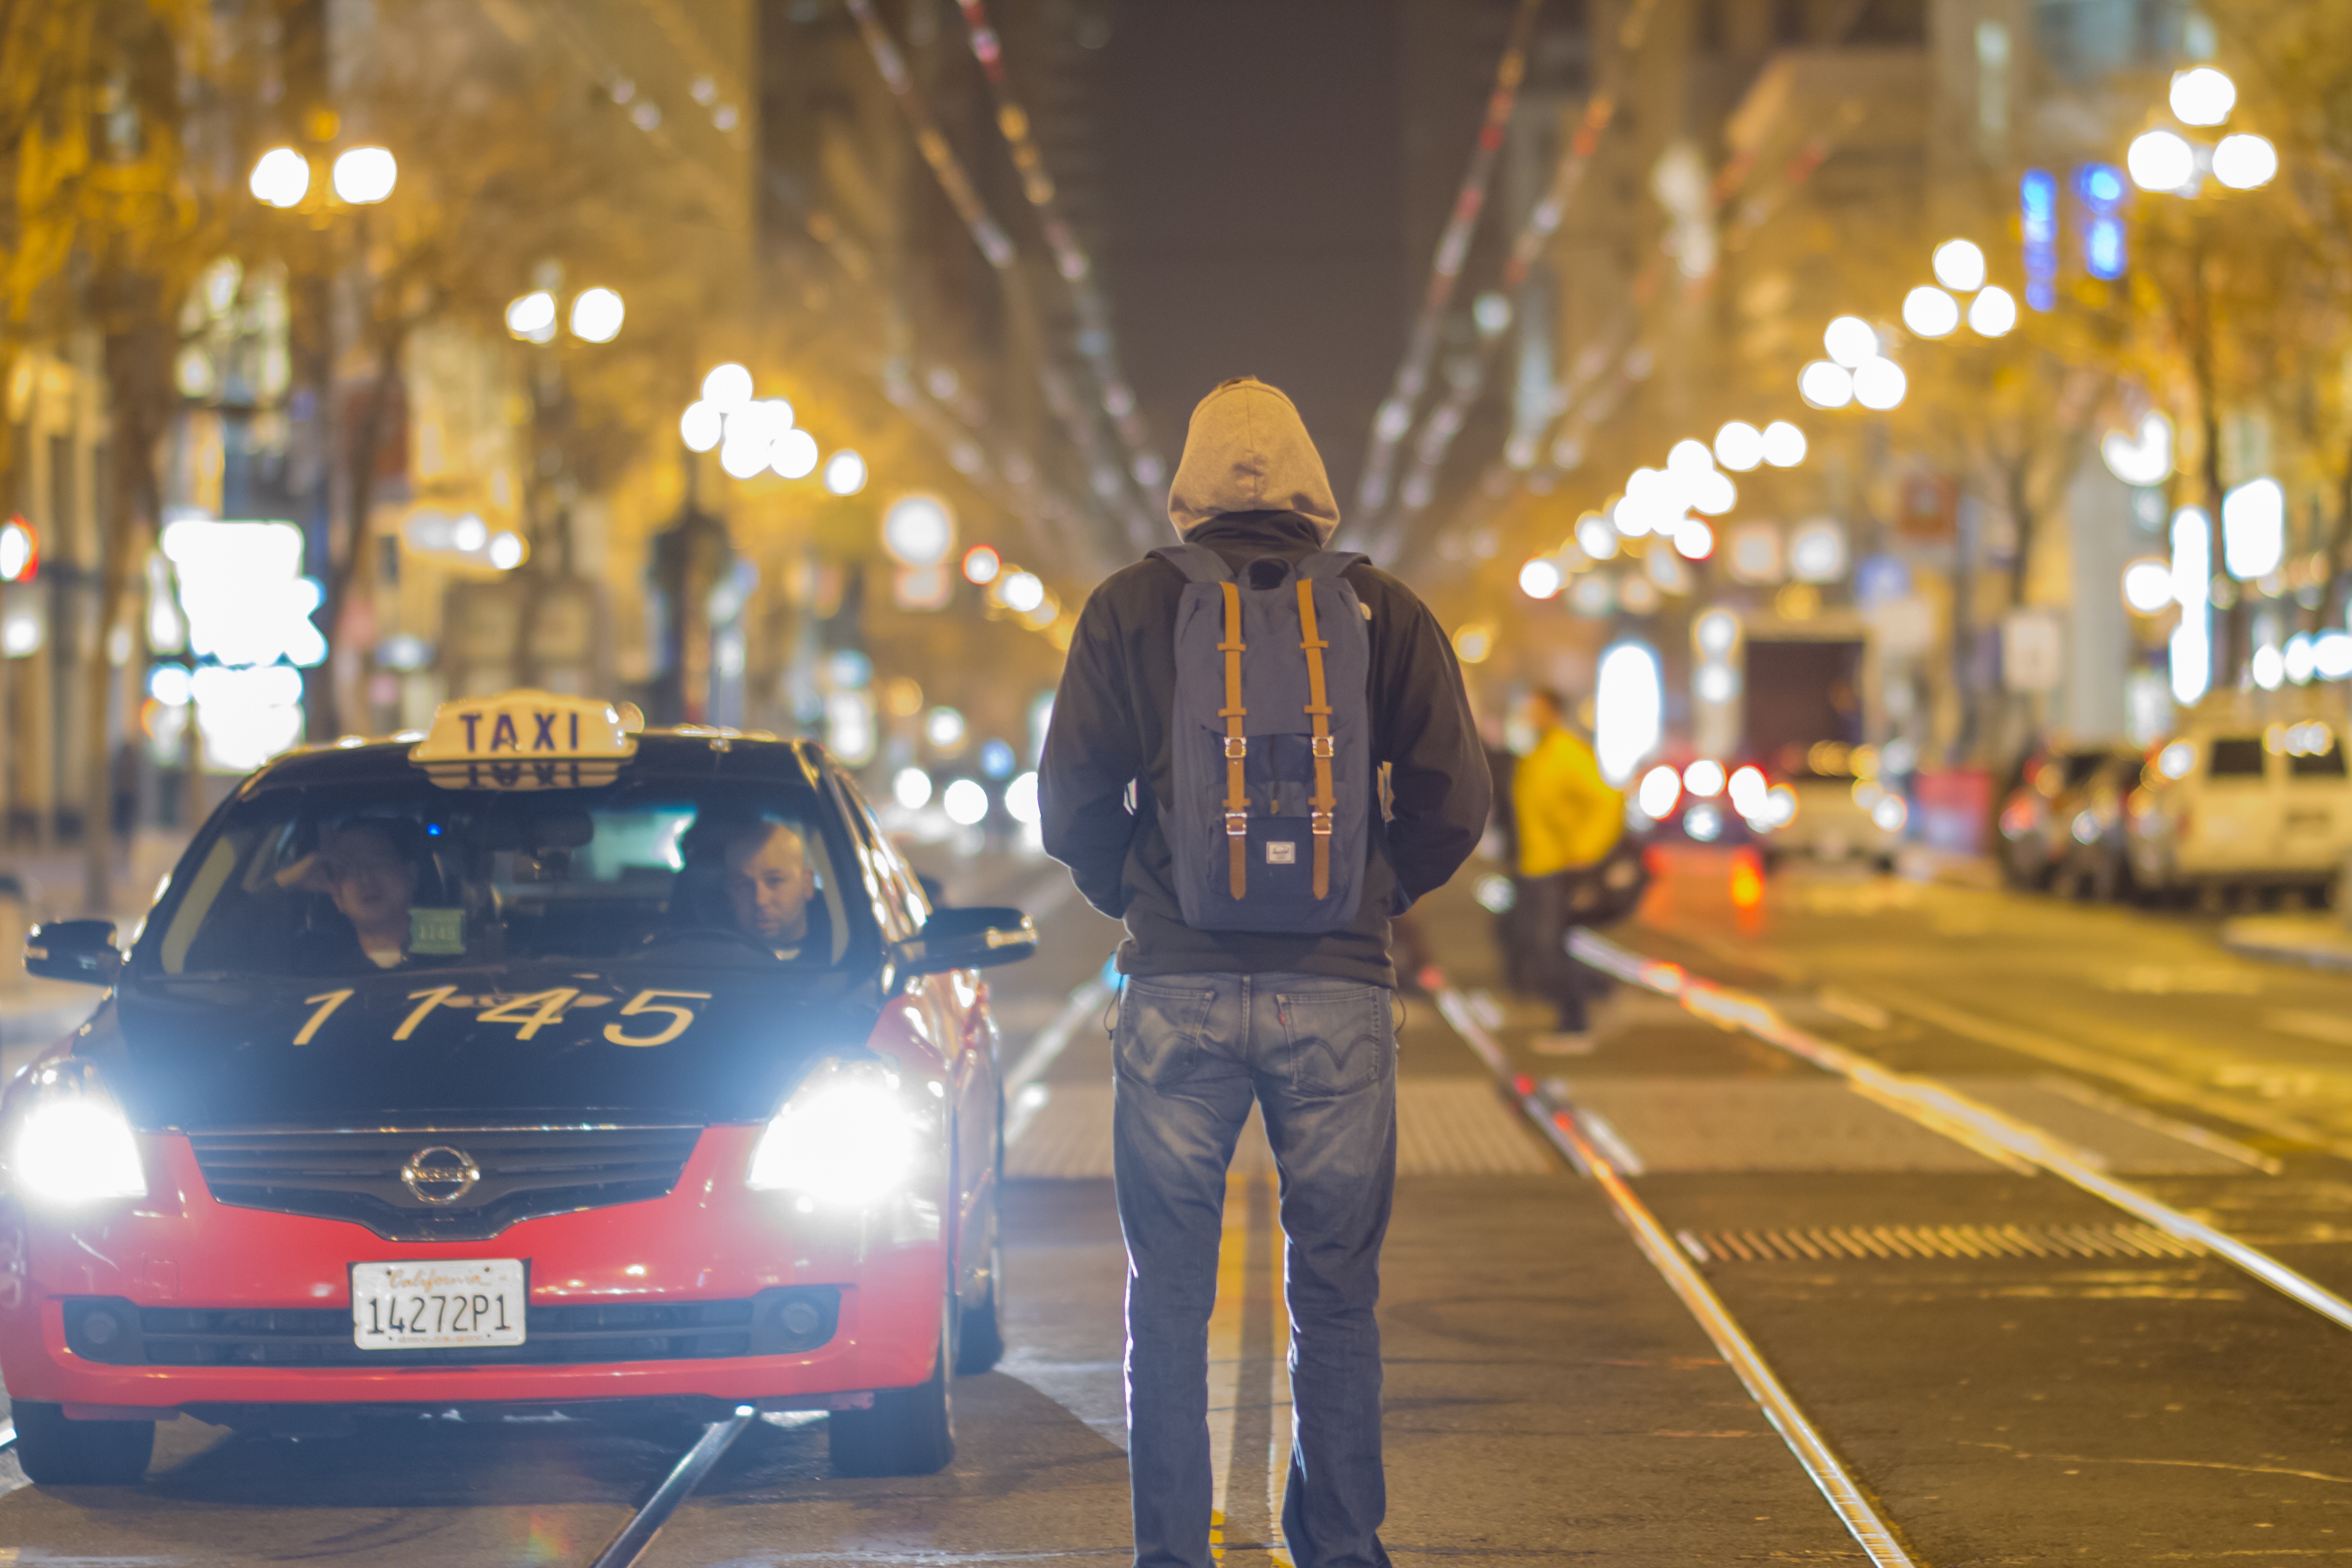
pedestrian, road, traffic, street, night, driving, transport, evening, vehicle, color, infrastructure